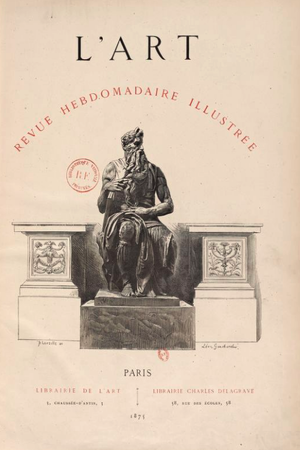
L'Art est une revue illustrée française fondée en 1875 par Eugène Véron et disparue en 1907. Consacrée dès l'origine à l'histoire de l'art ancienne et moderne, elle contenait de nombreuses gravures originales.